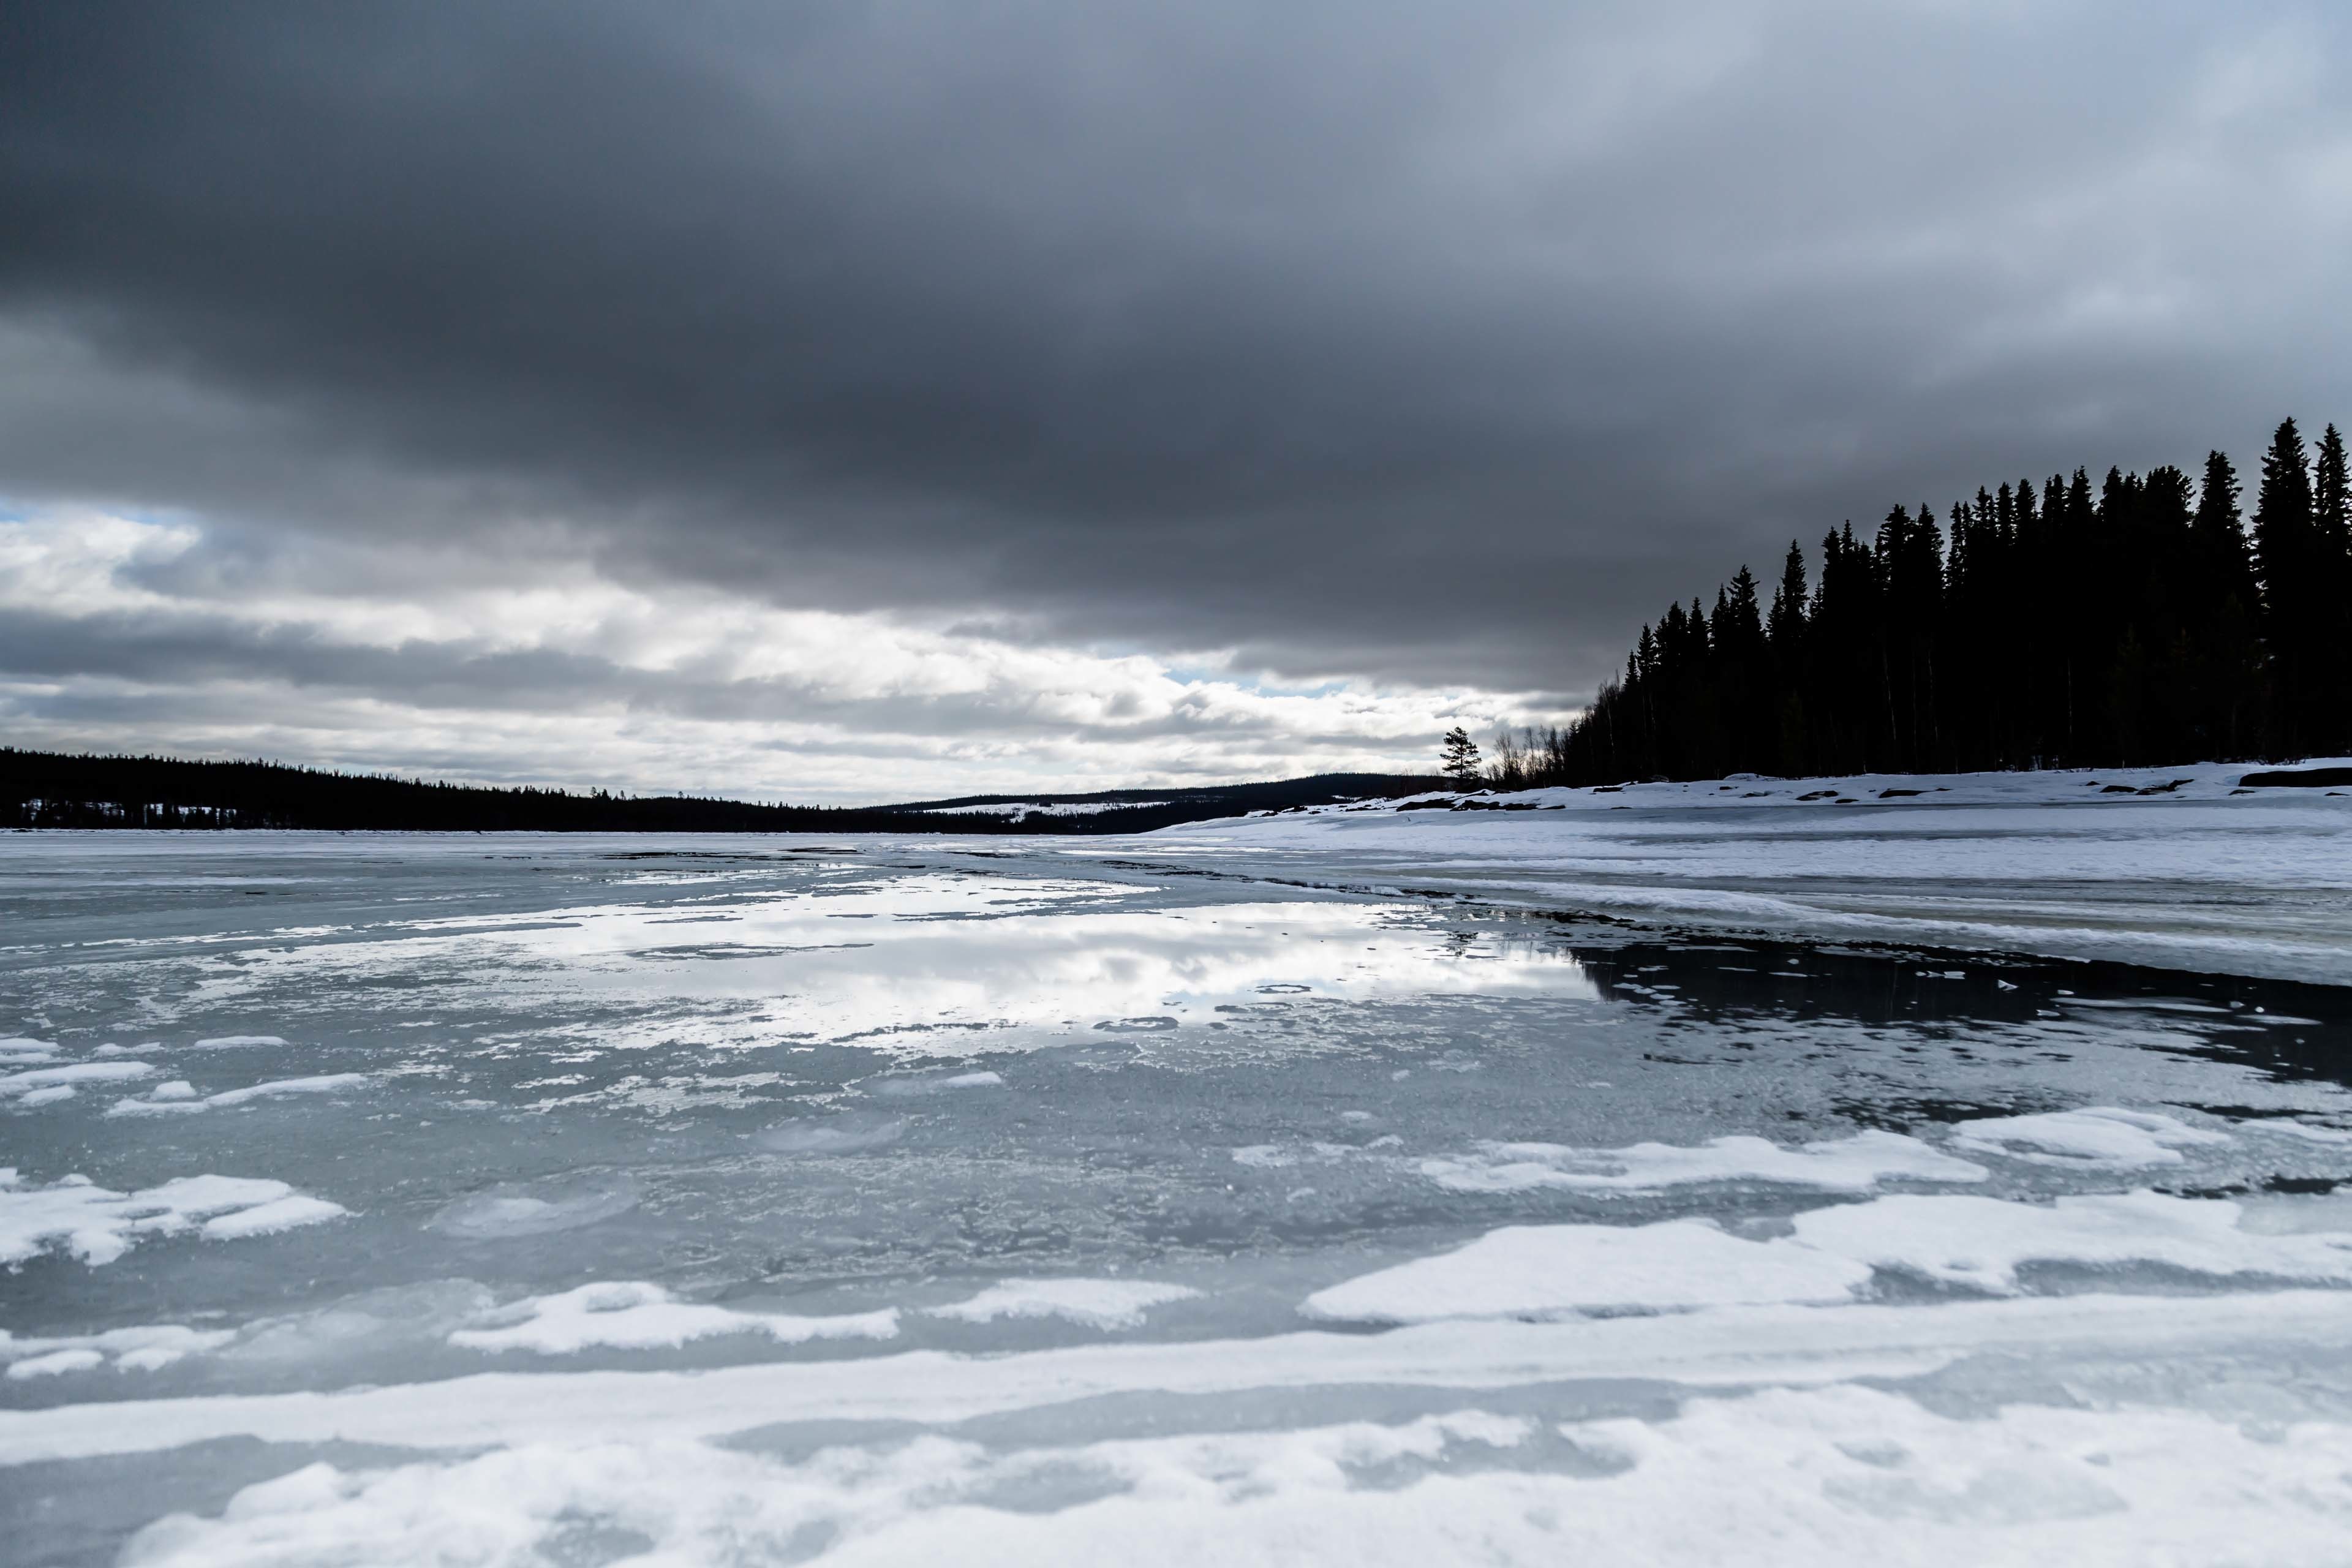
sea, coast, water, ocean, horizon, mountain, snow, winter, cloud, sunlight, shore, wave, lake, ice, reflection, weather, arctic, season, body of water, atmospheric phenomenon, wind wave